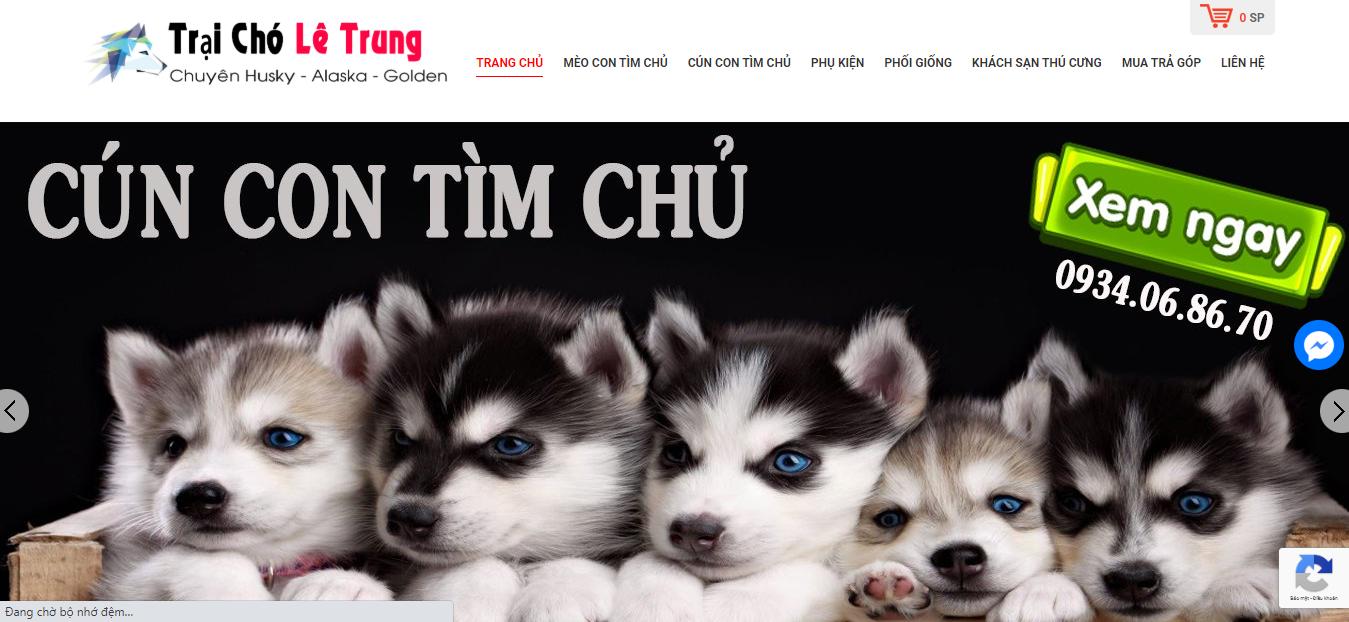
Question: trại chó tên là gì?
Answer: tên là lê trung